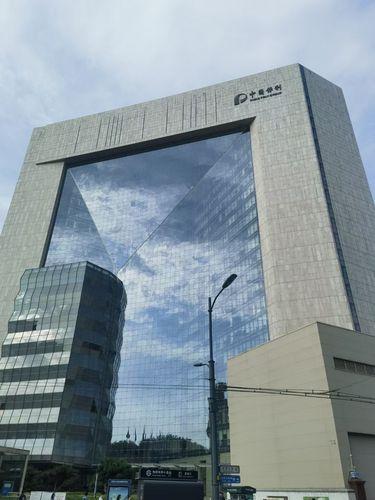
地标名称：新保利大厦
所在城市：北京市·东城区